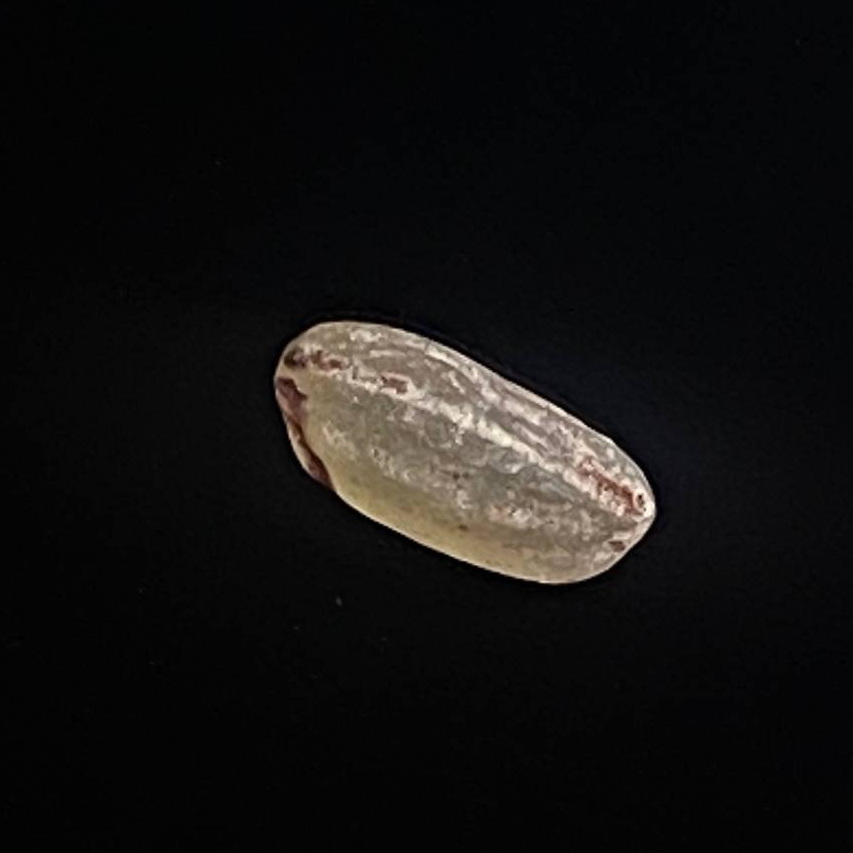
Rice variety: Amon